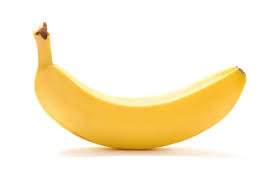
Label: banana